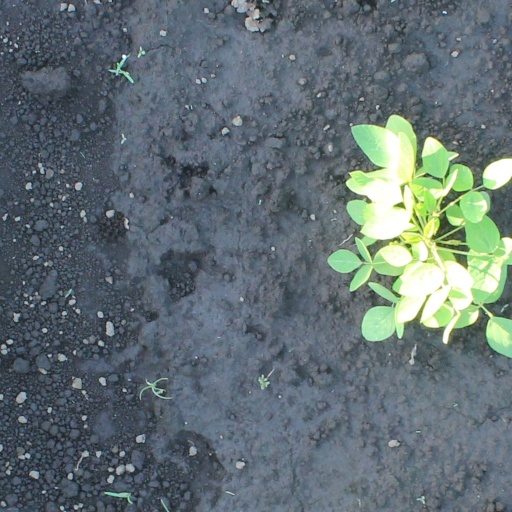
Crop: soybean